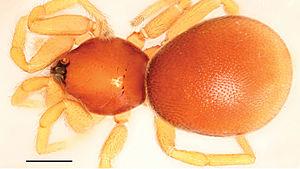
Xestaspis est un genre d'araignées aranéomorphes de la famille des Oonopidae.